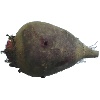
Label: beetroot